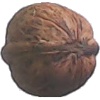
Label: Walnut 1